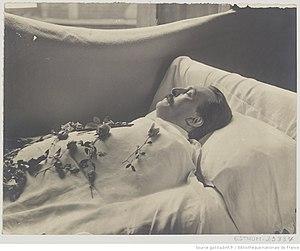
[Gustave Doré sur son lit de mort]
Paul Gustave Louis Christophe Doré dit Gustave Doré, né le 6 janvier 1832 à Strasbourg et mort le 23 janvier 1883 à Paris dans son hôtel de la rue Saint-Dominique, est un peintre, sculpteur, illustrateur et caricaturiste français.